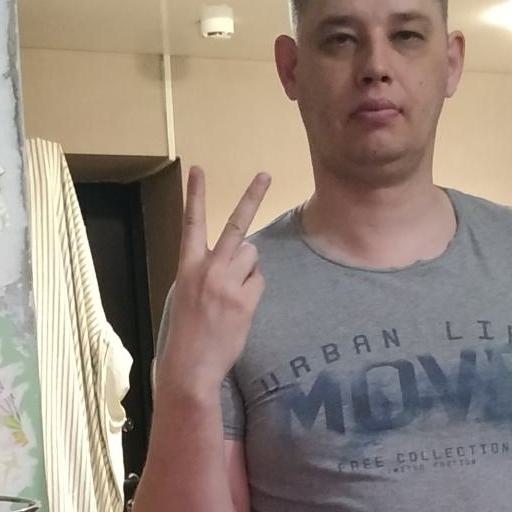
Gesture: peace_inverted